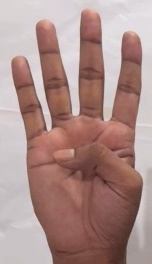
ASL sign: 4